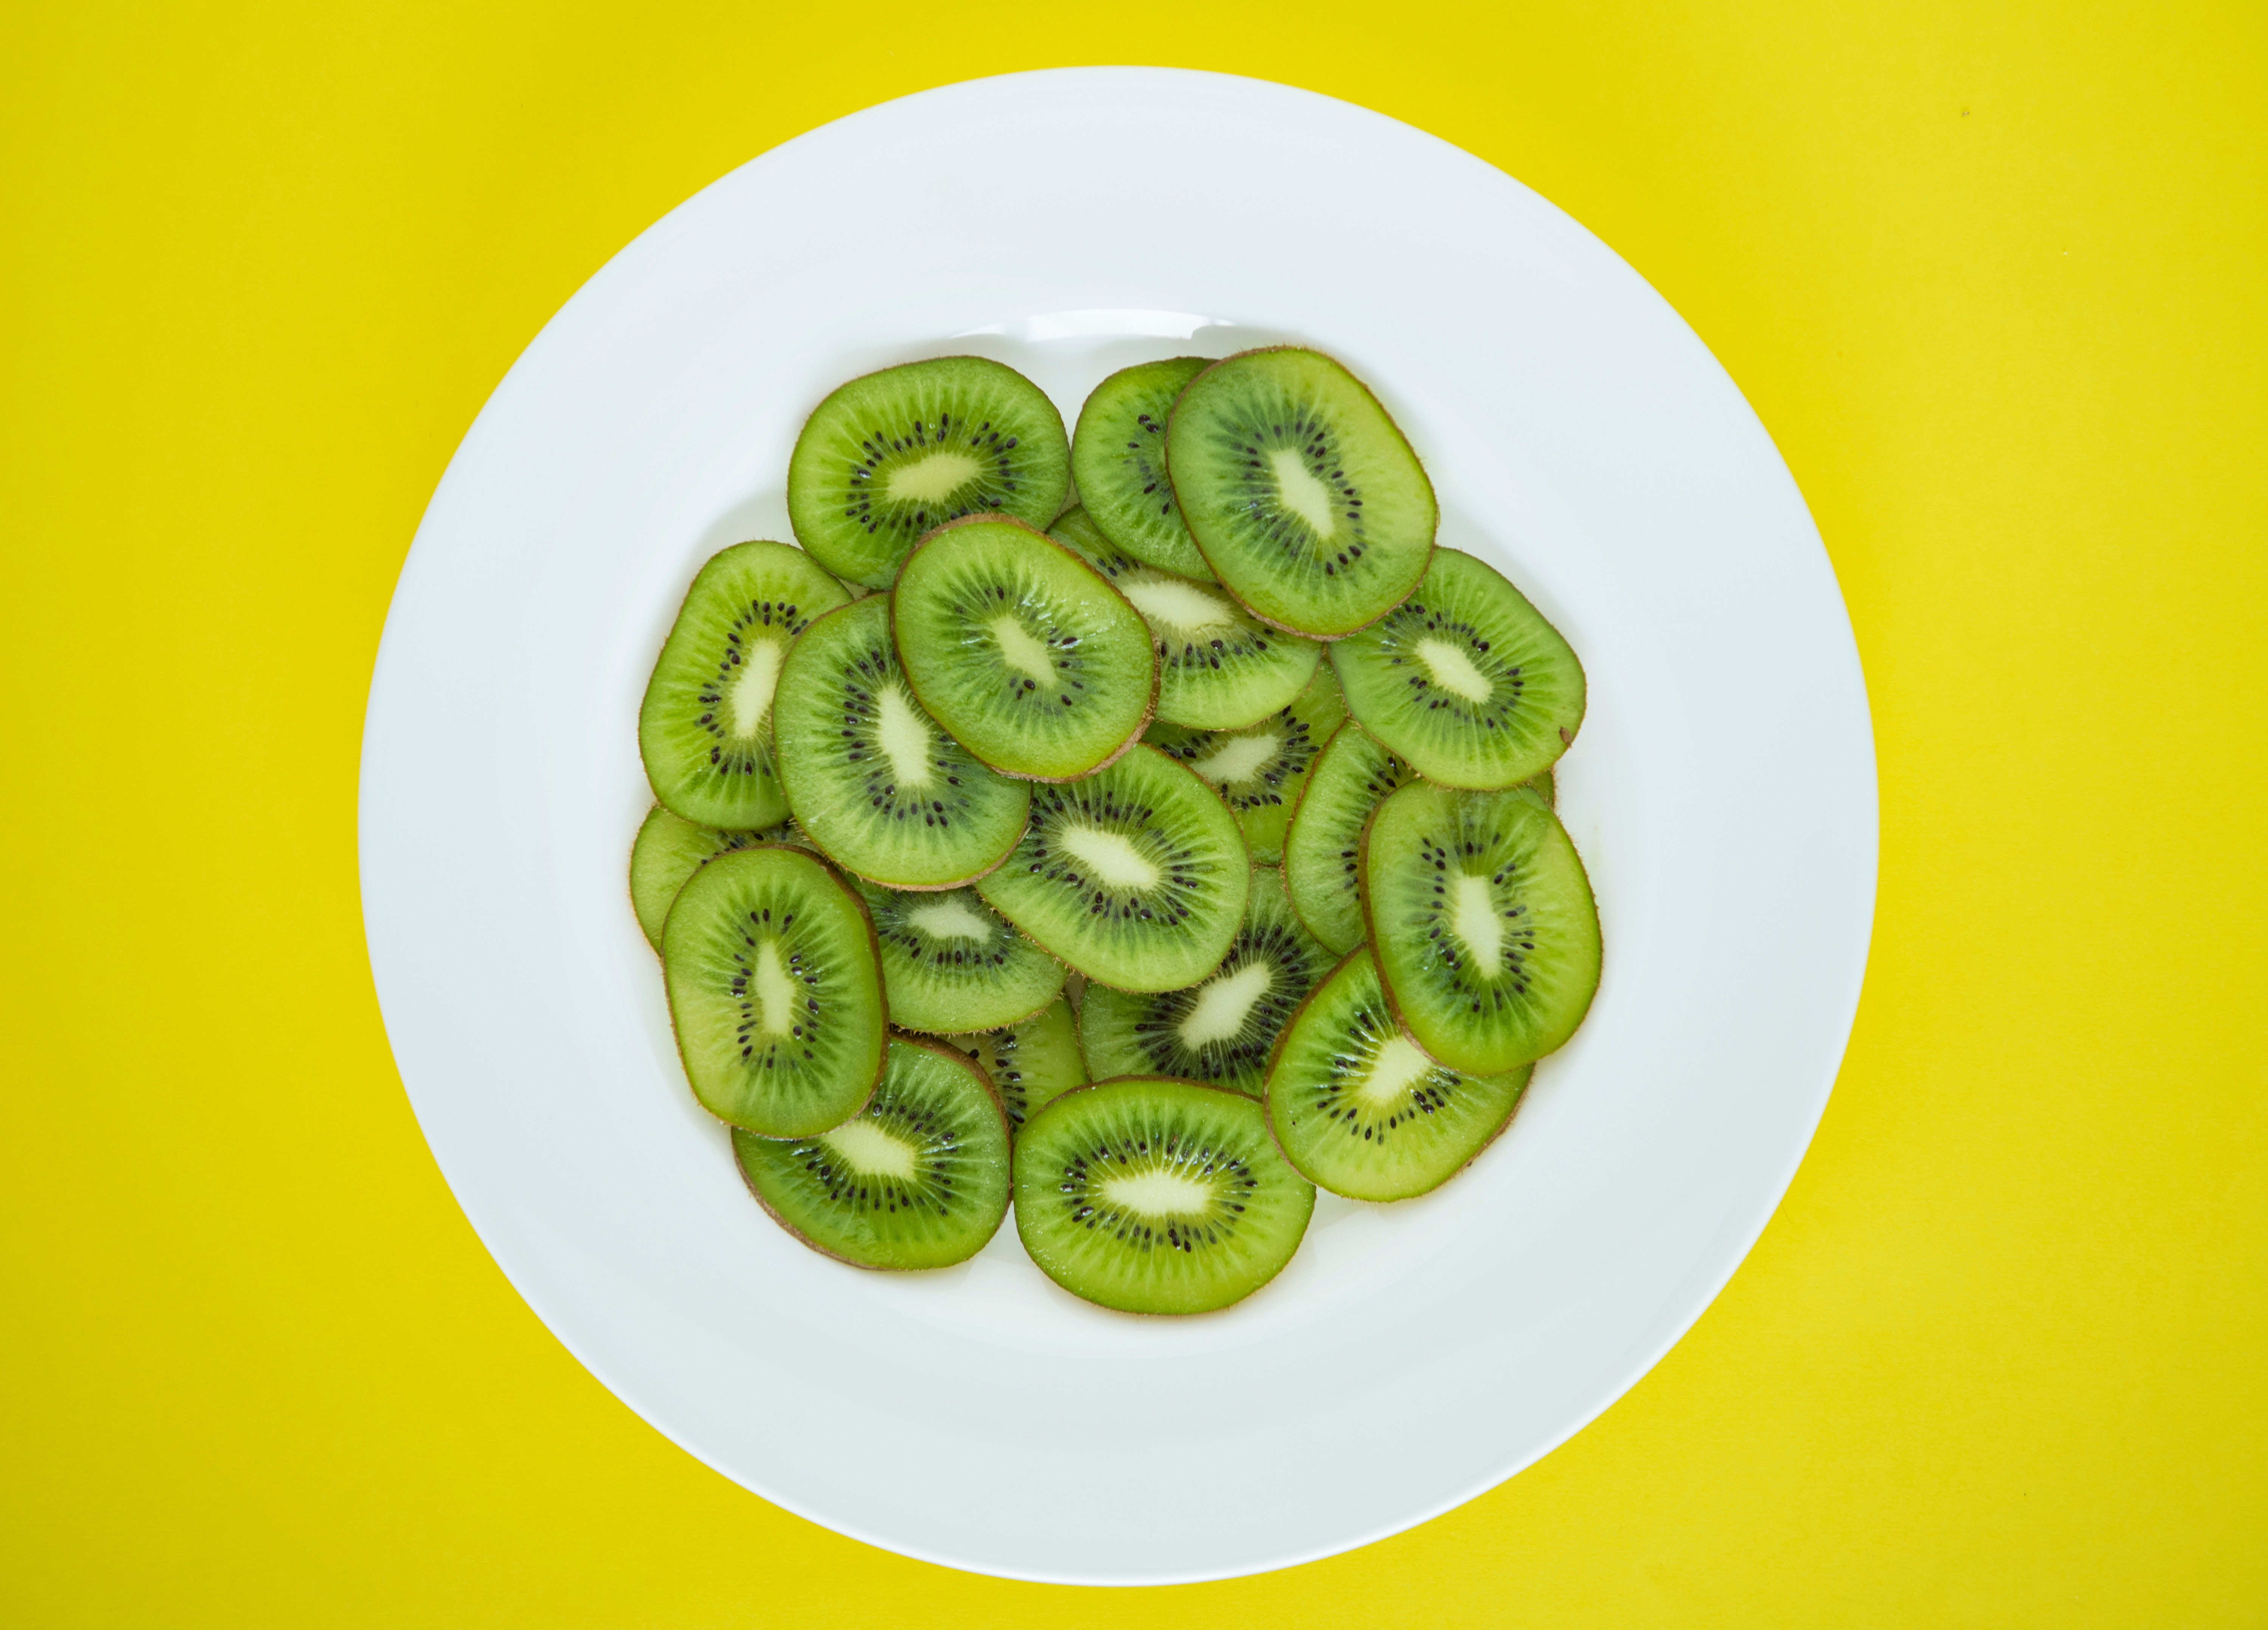
food, vegetable, plant, produce, cucumber, ingredient, cucumis, vegetarian food, dish, cuisine, fruit